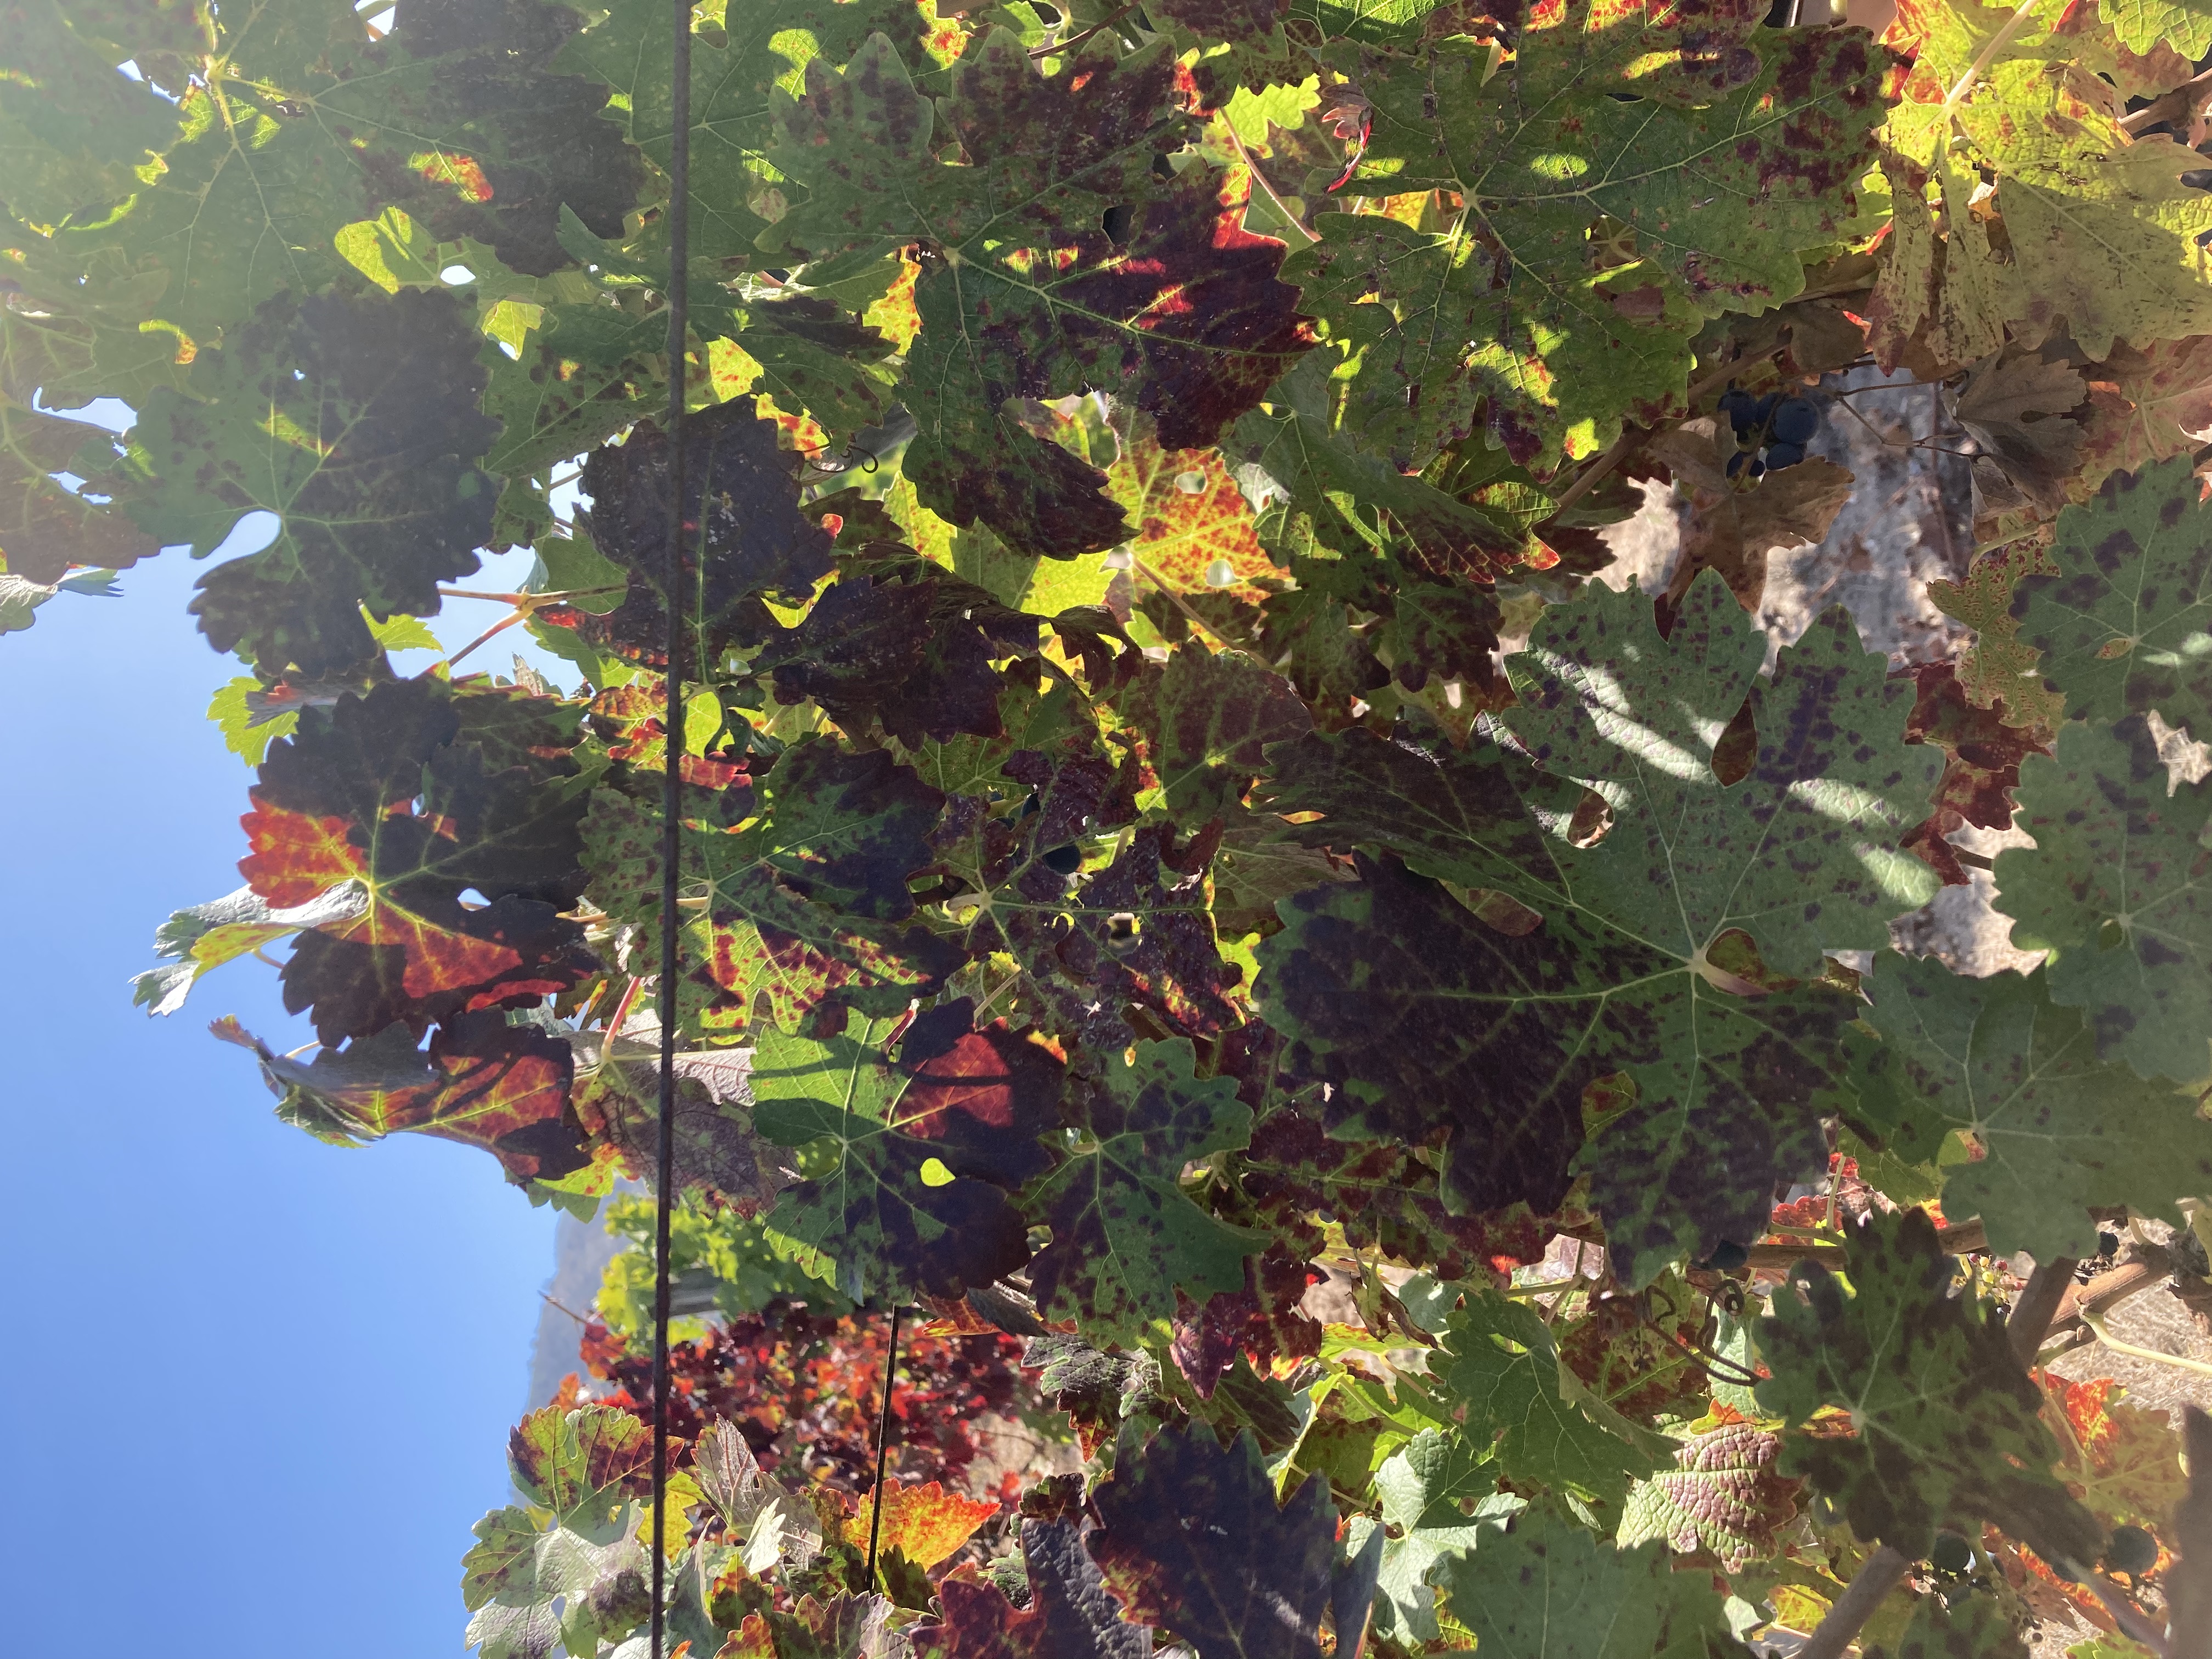
Label: Leafroll 3